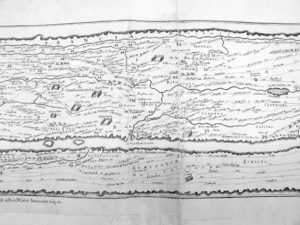
Cliché d'une partie de la copie de la Table de Peutinger conservée à l'IGN
La table de Peutinger, appelée aussi carte des étapes de Castorius, est une copie du XIIIᵉ siècle d'une ancienne carte romaine où figurent les routes et les villes principales de l'Empire romain qui constituaient le cursus publicus. Ce document était également connu autrefois sous le nom de « table théodosienne », nom qui fait référence à l'empereur Théodose car, selon M. d'Aigueperse, une copie affiche des vers écrits sous cet empereur. Elle est conservée à la Bibliothèque nationale autrichienne de Vienne.